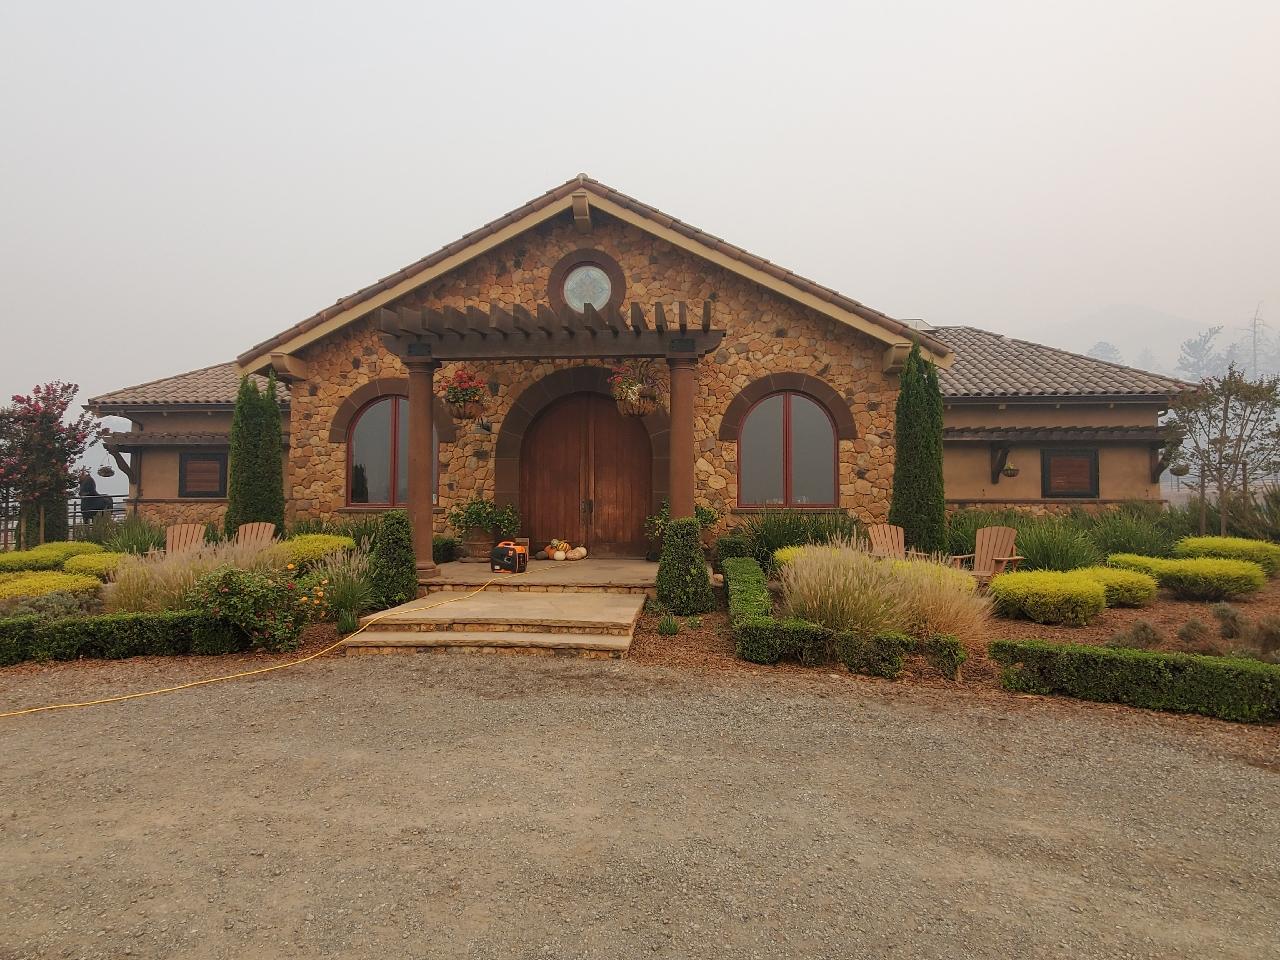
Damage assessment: no_damage